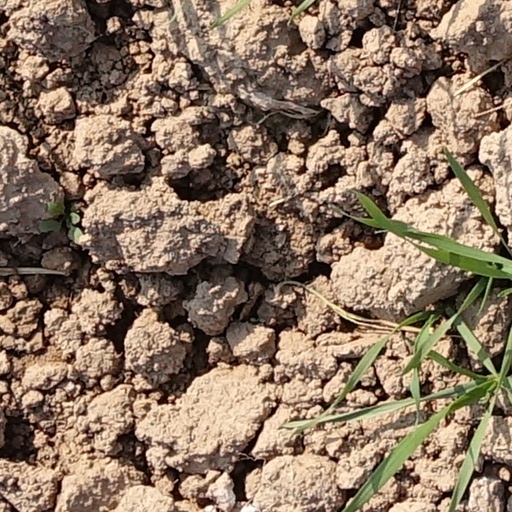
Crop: wheat